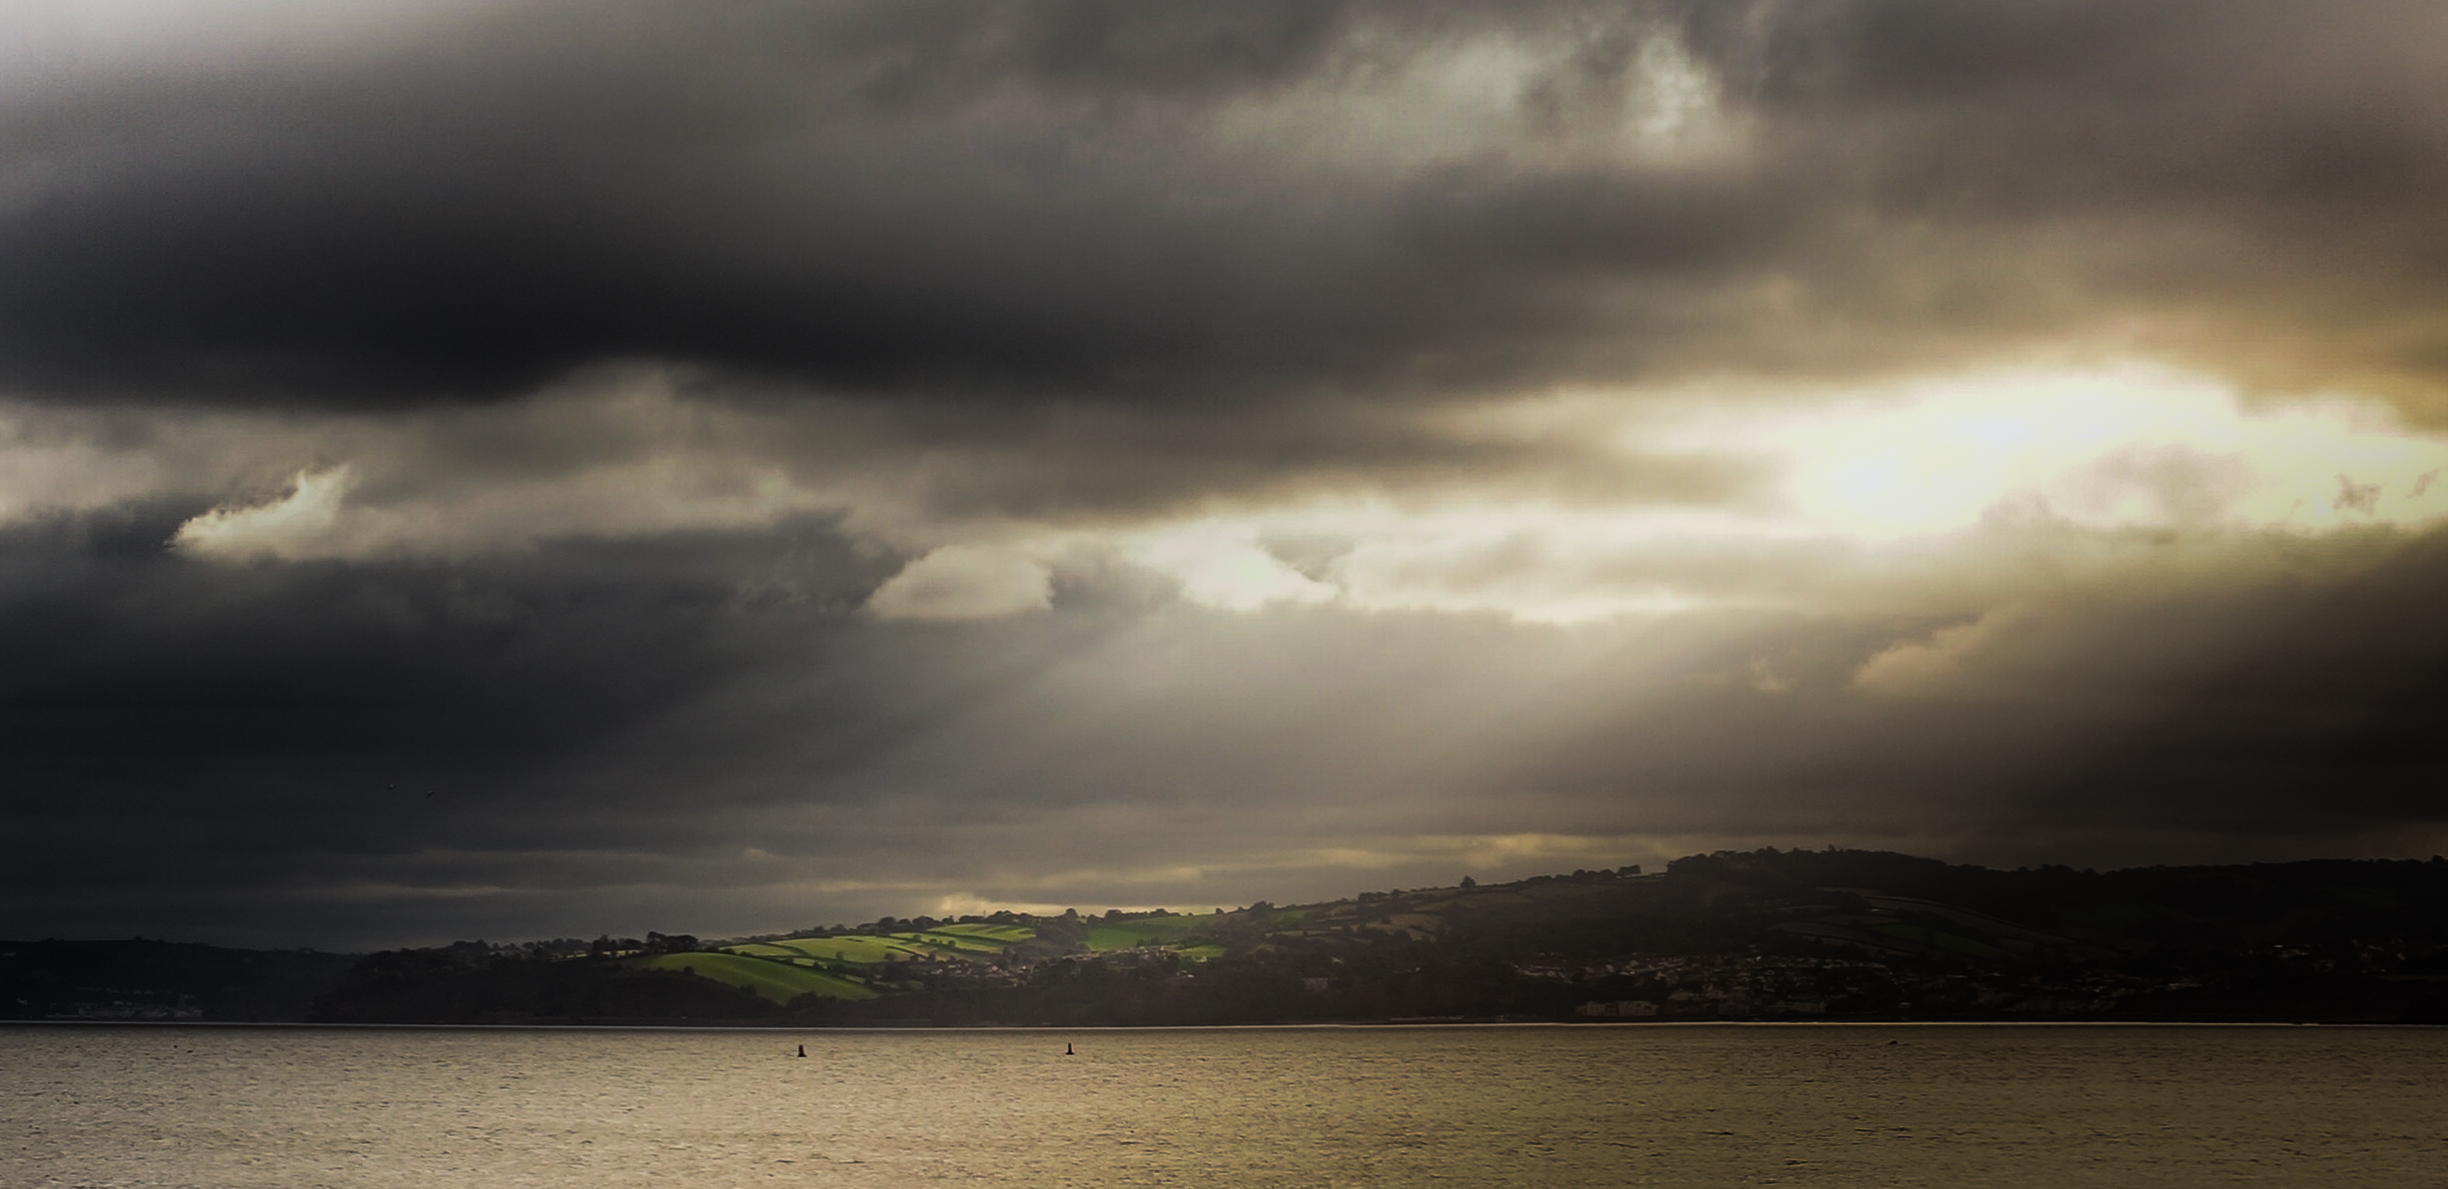
landscape, sea, coast, ocean, horizon, cloud, sky, sun, sunset, sunlight, morning, wave, dawn, atmosphere, dusk, evening, reflection, seascape, scenery, weather, storm, loch, dark clouds, meteorological phenomenon, atmospheric phenomenon